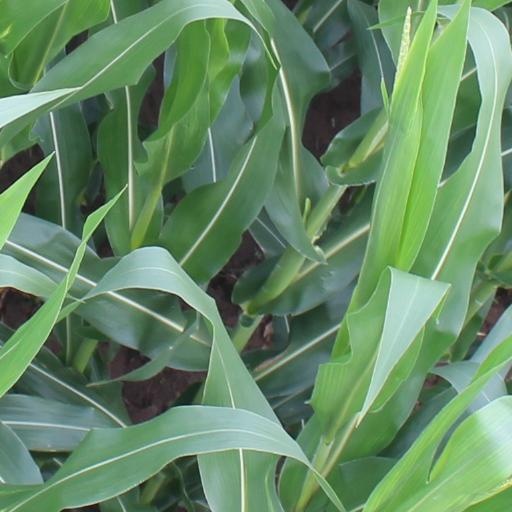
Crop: maize; corn